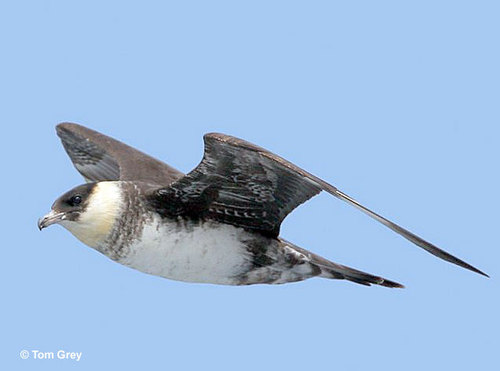
this bird had a grey eye patch, a white belly and throat. the wings are dark grey with white wingbars. the tail is dark grey.
this is a bird with a white belly, black wings and a white beak.
this bird has a white beak, white belly and abdomen, a yellowish and gray breast, and dark gray wings with white secondaries.
a gray and white bird that has a very large belly and a barely visible light yellow circle below its throat.
this bird is white with black wings and has a long, pointy beak.
this bird has wings that are black and has a white belly
this streamline bird has a short, hooked beak, grey crown, white belly, and large wings.
a medium sized bird with a white belly, and a small billa bird with black head, white throat, nape and breast, black ring around throat and black wings and back.
this bird has wings that are black and has a white body
Species: Pomarine Jaeger